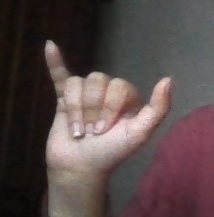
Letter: ya